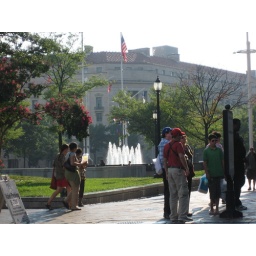
tourists in front of the building with the cool roof